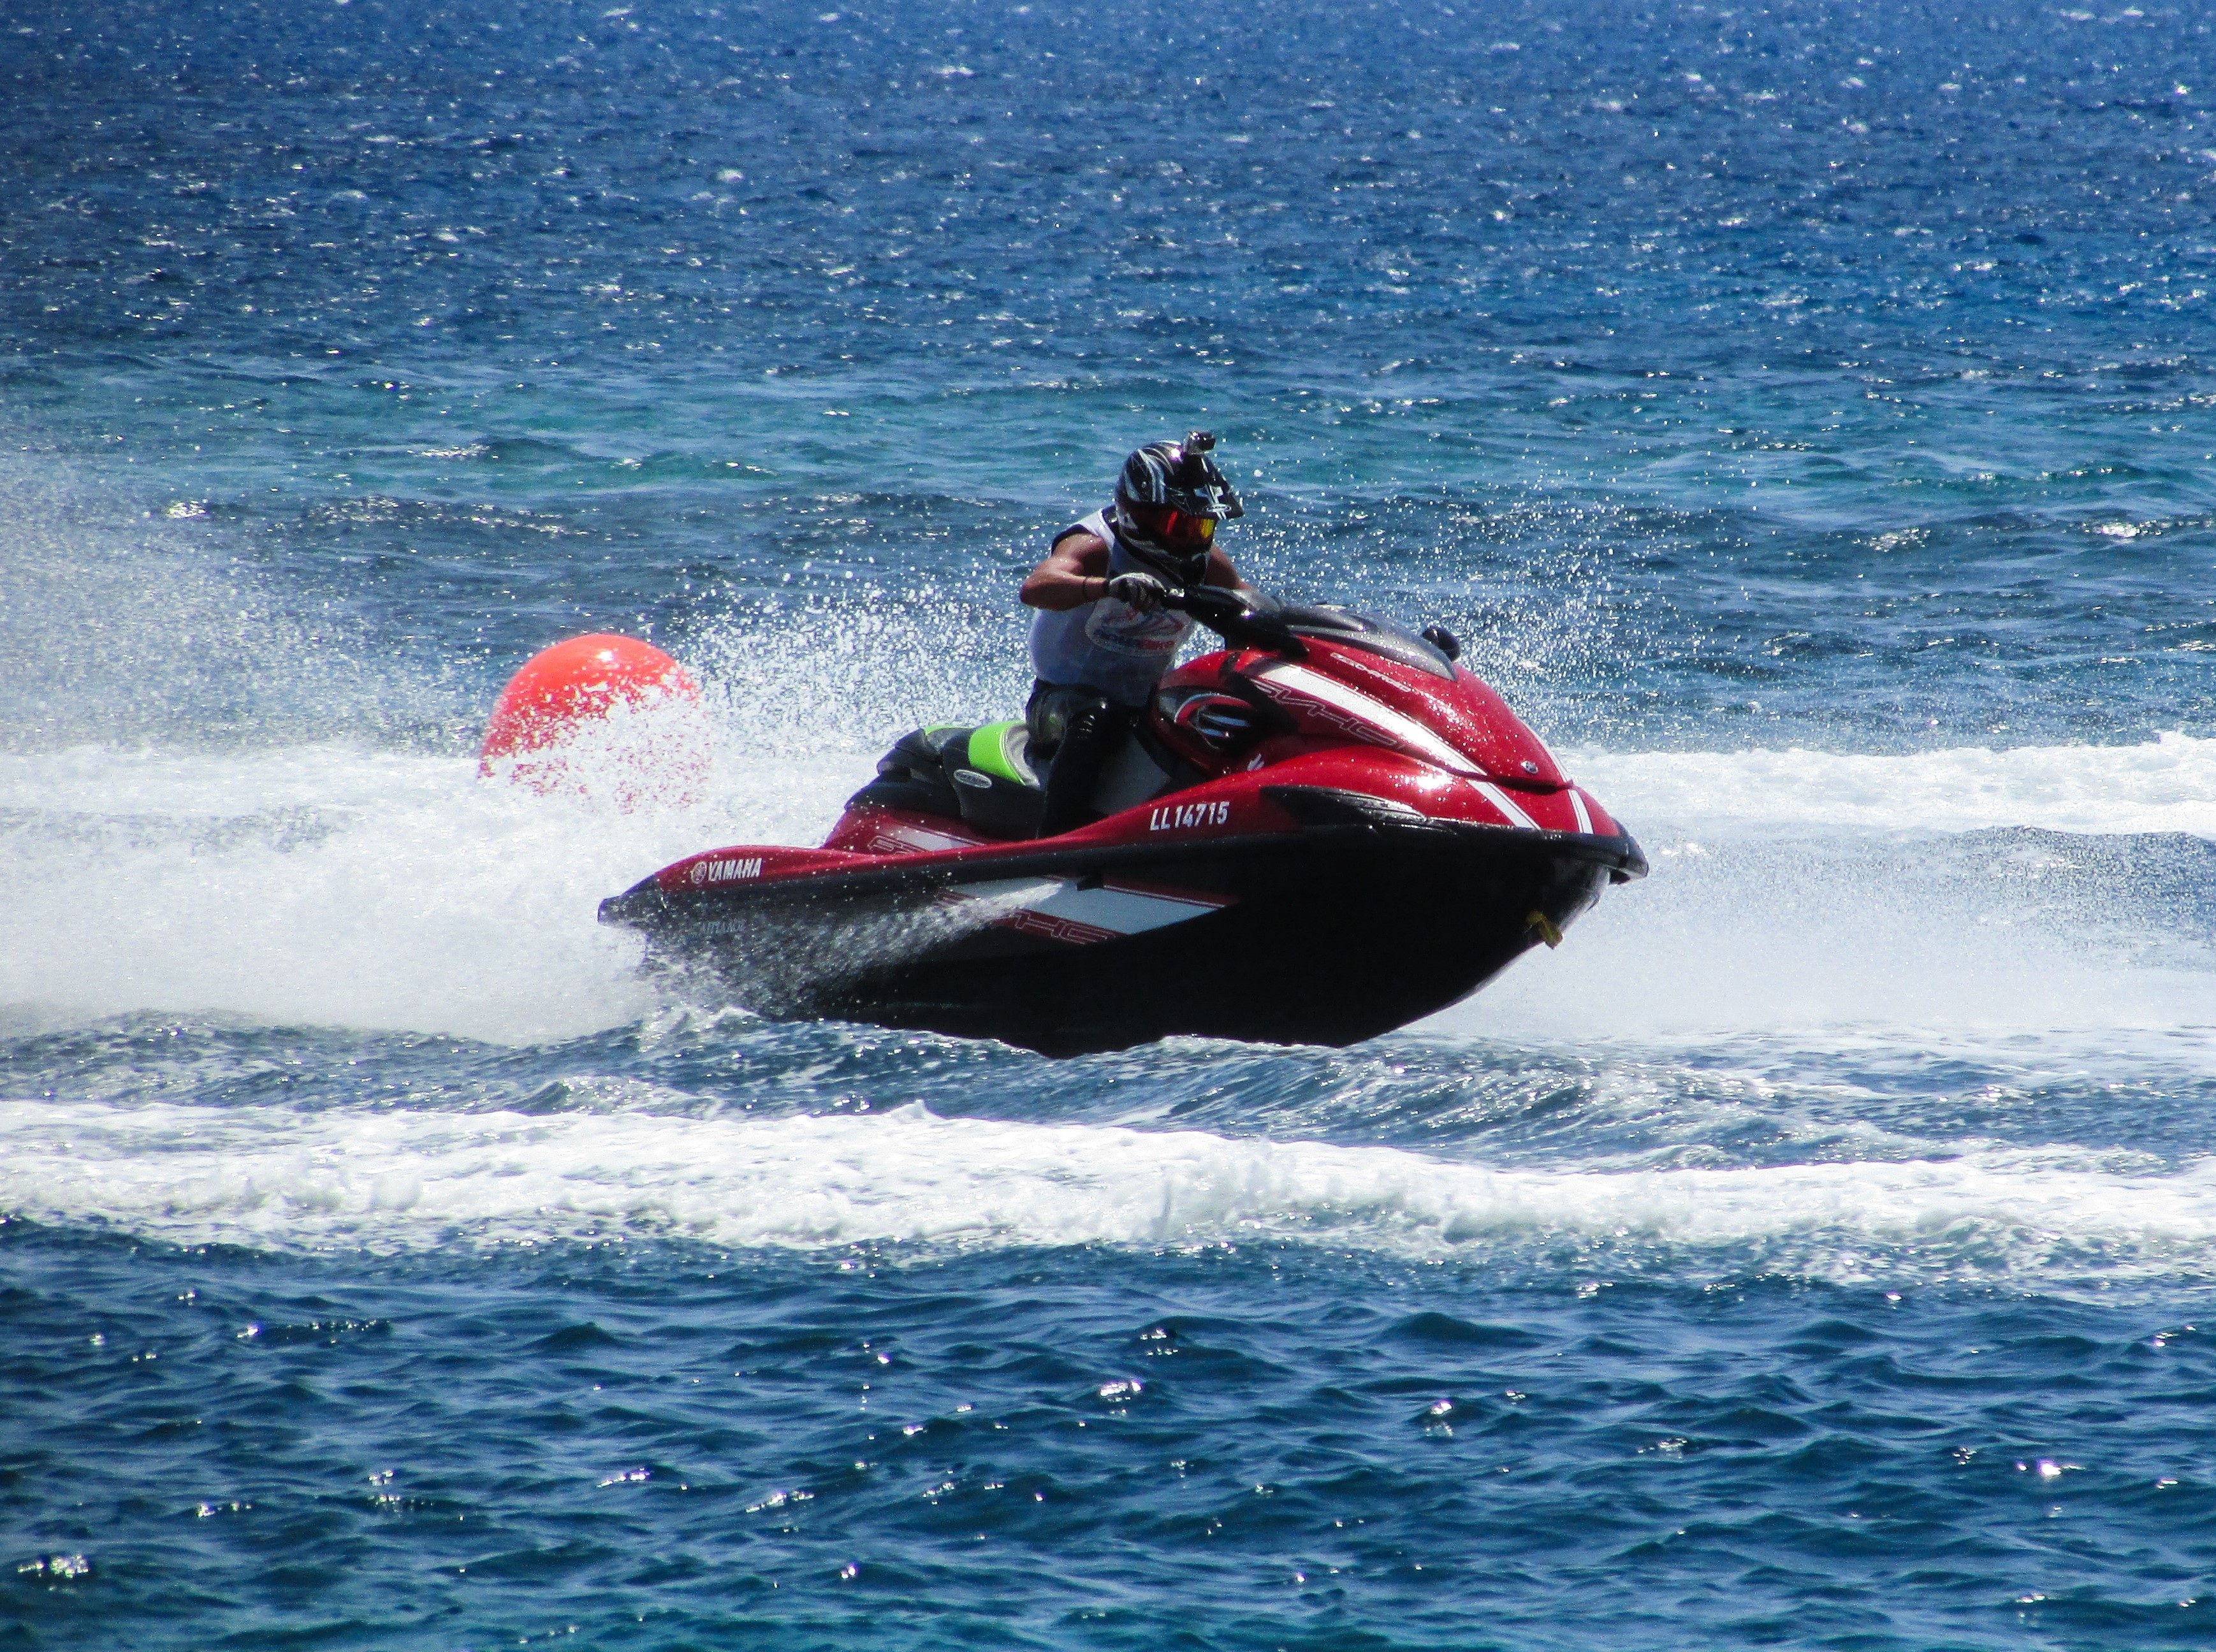
water, sport, summer, recreation, vehicle, action, extreme, extreme sport, speed, activity, race, fun, sports, boating, fast, watercraft, motorsport, excitement, water sport, jet ski, outdoor recreation, wind wave, powerboating, personal water craft, f1 powerboat racing